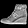
Label: Sneaker